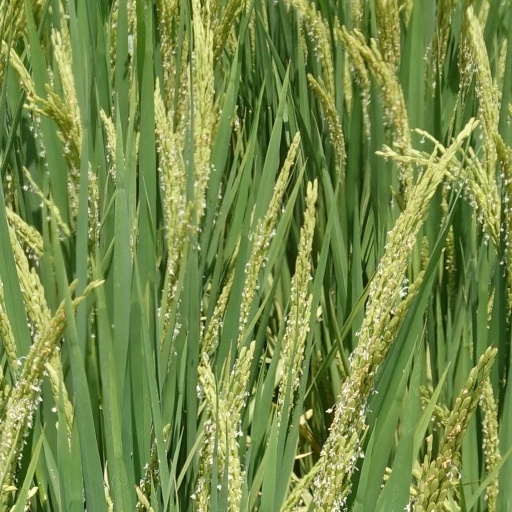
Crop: rice